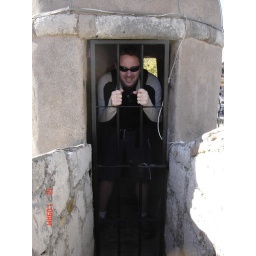
Me in a sentry tower on the wall of the old town